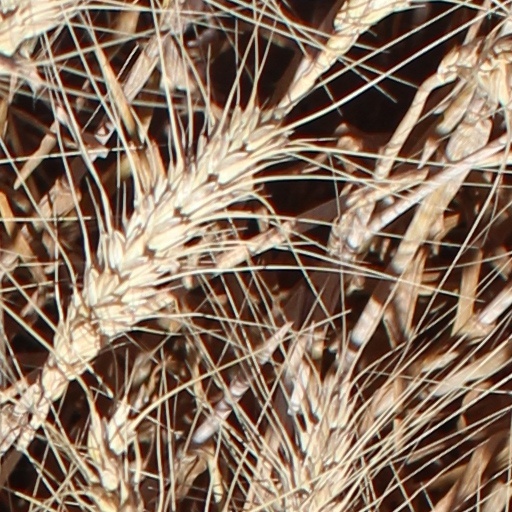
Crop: wheat